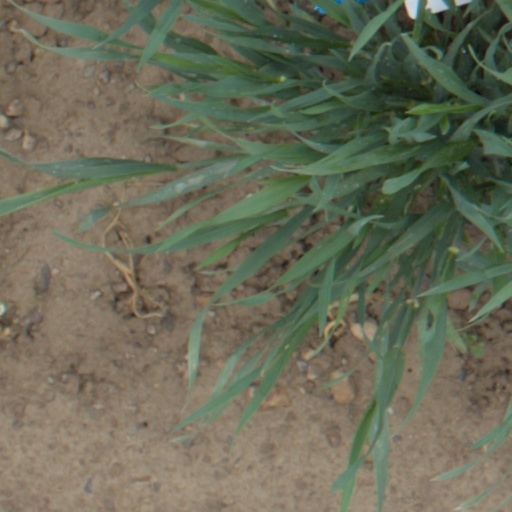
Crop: wheat